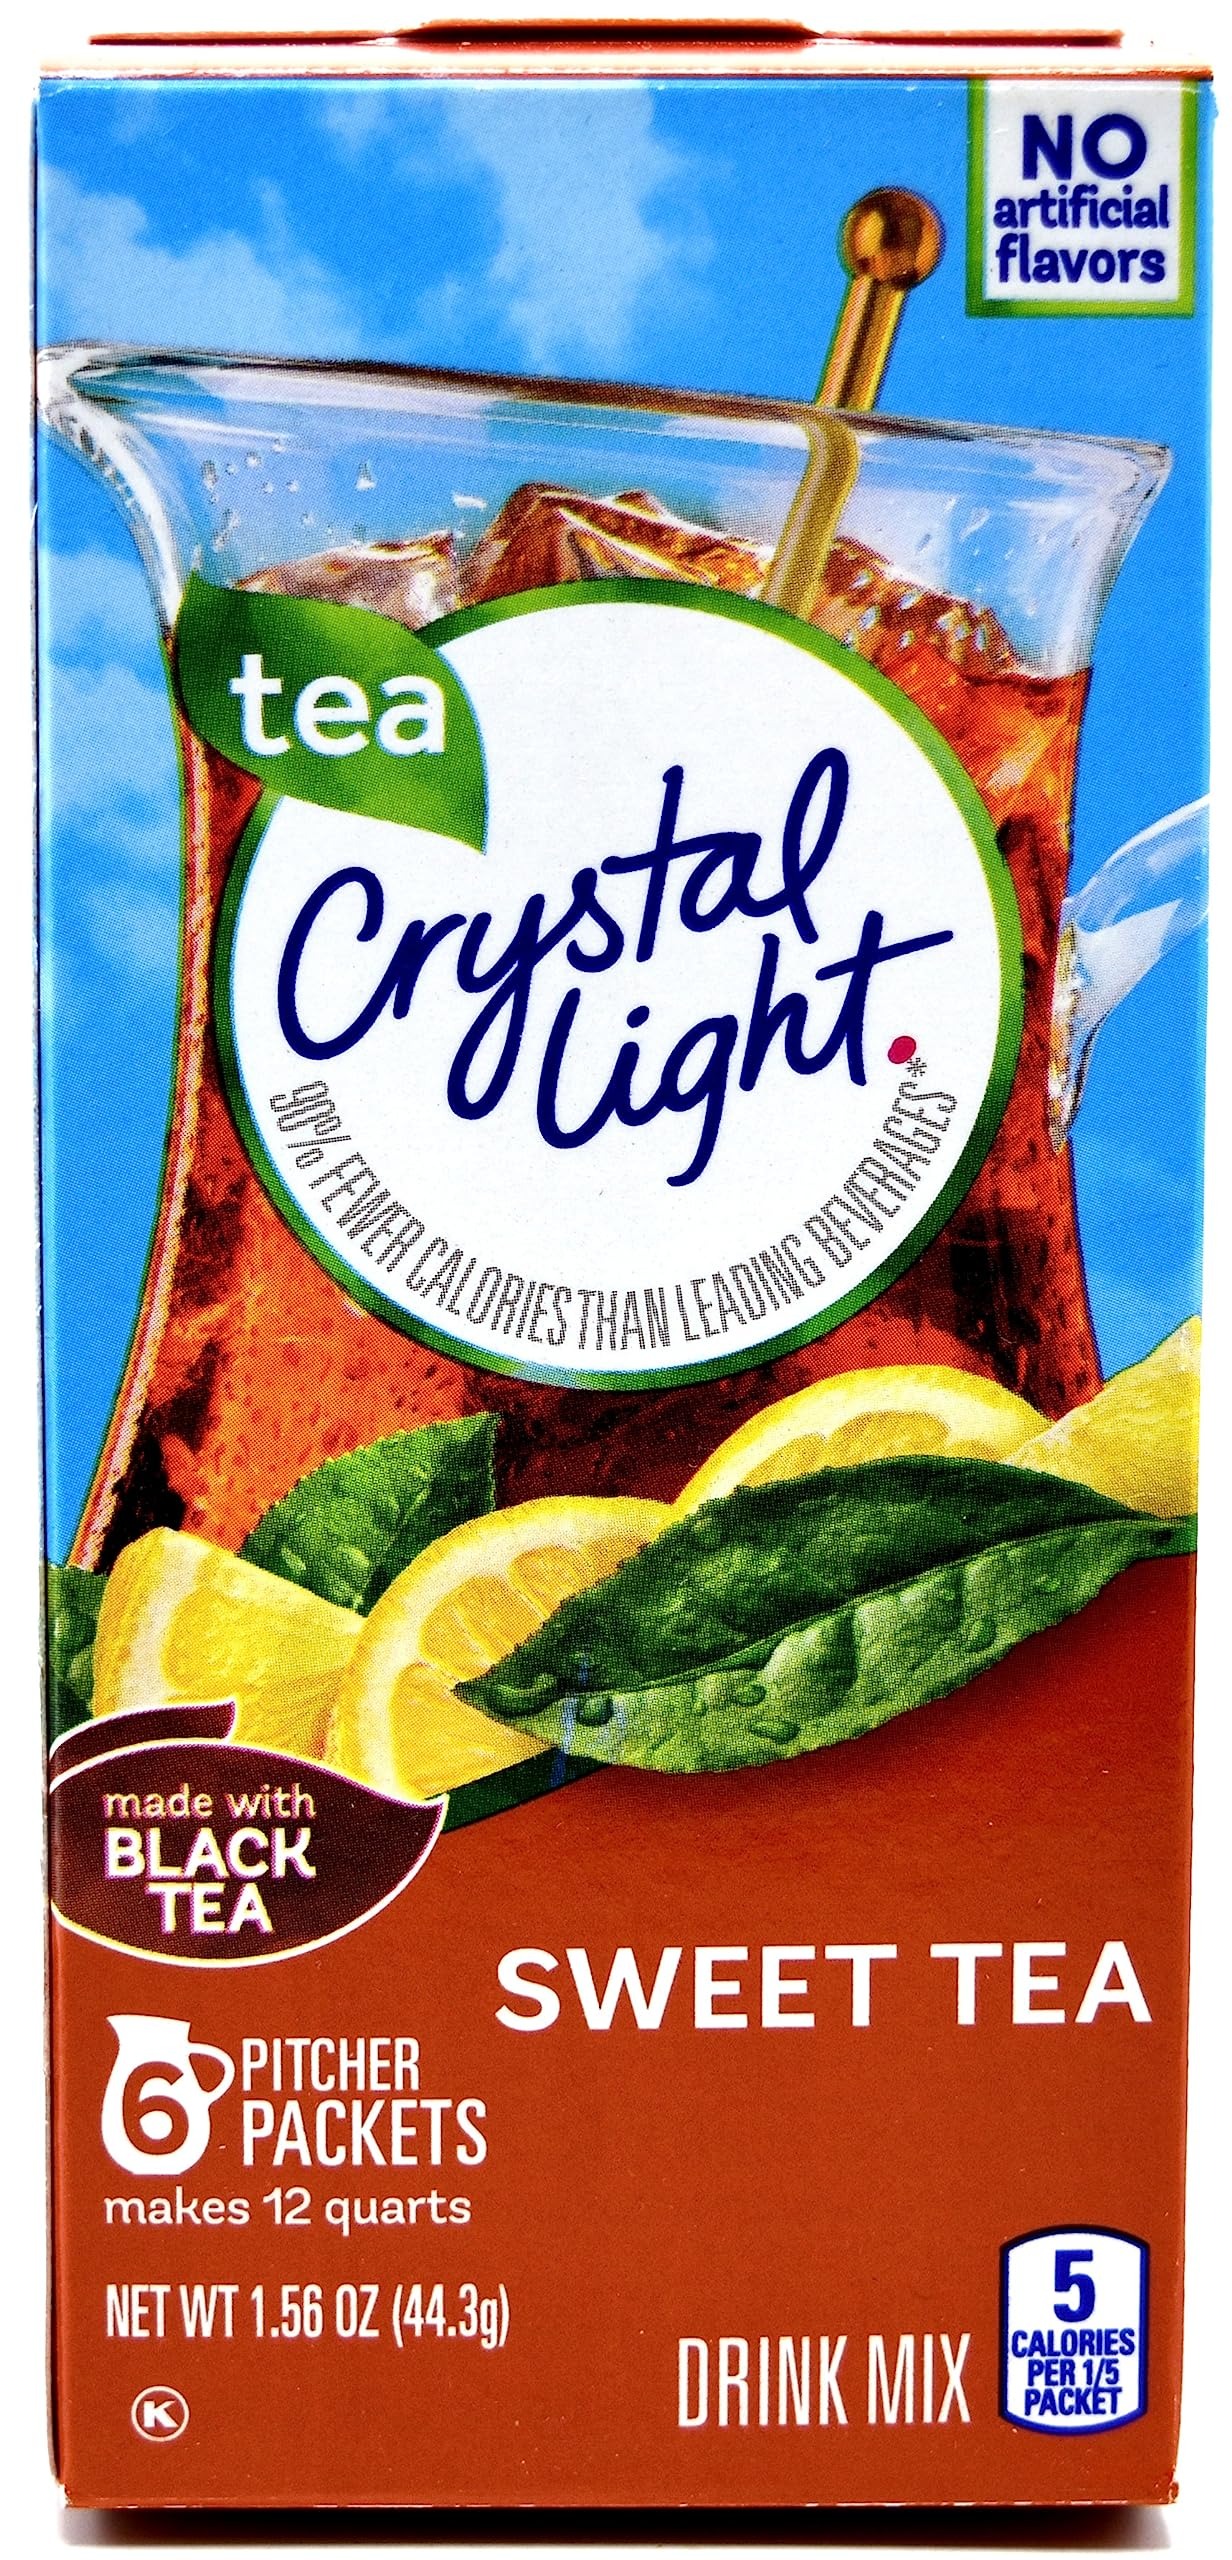
Item Name: Crystal Light Sweet Tea Drink Mix, 12-Quart 1.56-Ounce Box (Pack Of 7)
Bullet Point 1: Each Box Contains 6 2-Quart (6 2-liter) Packets
Bullet Point 2: 15mg Caffeine Per 12 Ounce Serving
Bullet Point 3: Low in Sodium and Kosher
Bullet Point 4: Each 12 Ounce (355 ml) Serving Contains 5 Calories
Product Description: Crystal Light turns the water you need into the water you will love. It transforms ordinary water with fabulous fruit flavors and tantalizing teas. Each sip is the perfect way to refresh, renew and satisfy your thirst for something different.
Value: 7.0
Unit: count

Price: 2.96